My Booky Wook

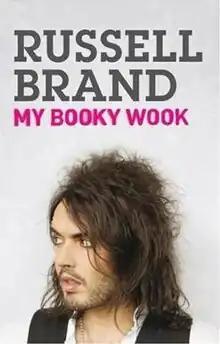
Cover of the hardback edition

My Booky Wook is a memoir, written by English comedian and actor Russell Brand, published in 2007 by Hodder & Stoughton. It was released in North America and Australia in 2009 by HarperCollins Publishers.